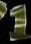
Number: 1